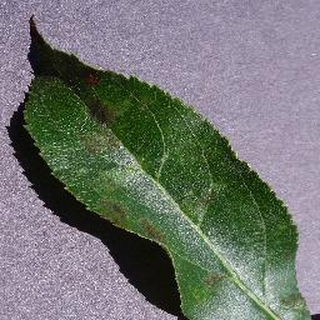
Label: apple_apple_scab